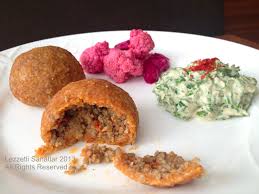
Yemek: icli_kofte